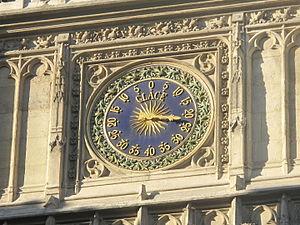
Thermomètre sur le clocher de l'église Saint-Germain-l'Auxerrois de Paris, Paris 1er arr. Română: Termometrul din turnul bisericii Saint-Germain-l'Auxerrois din Paris, primul arondisment.